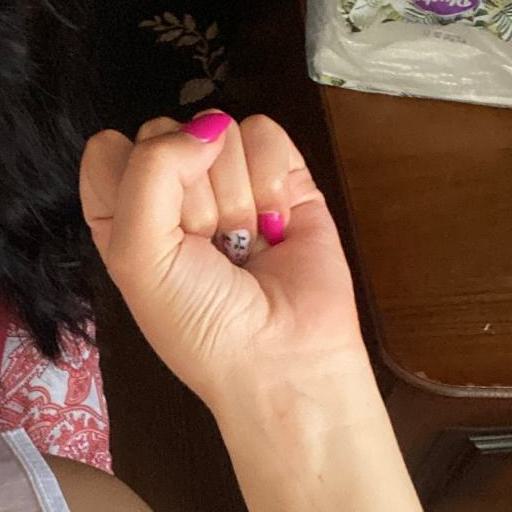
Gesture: fist